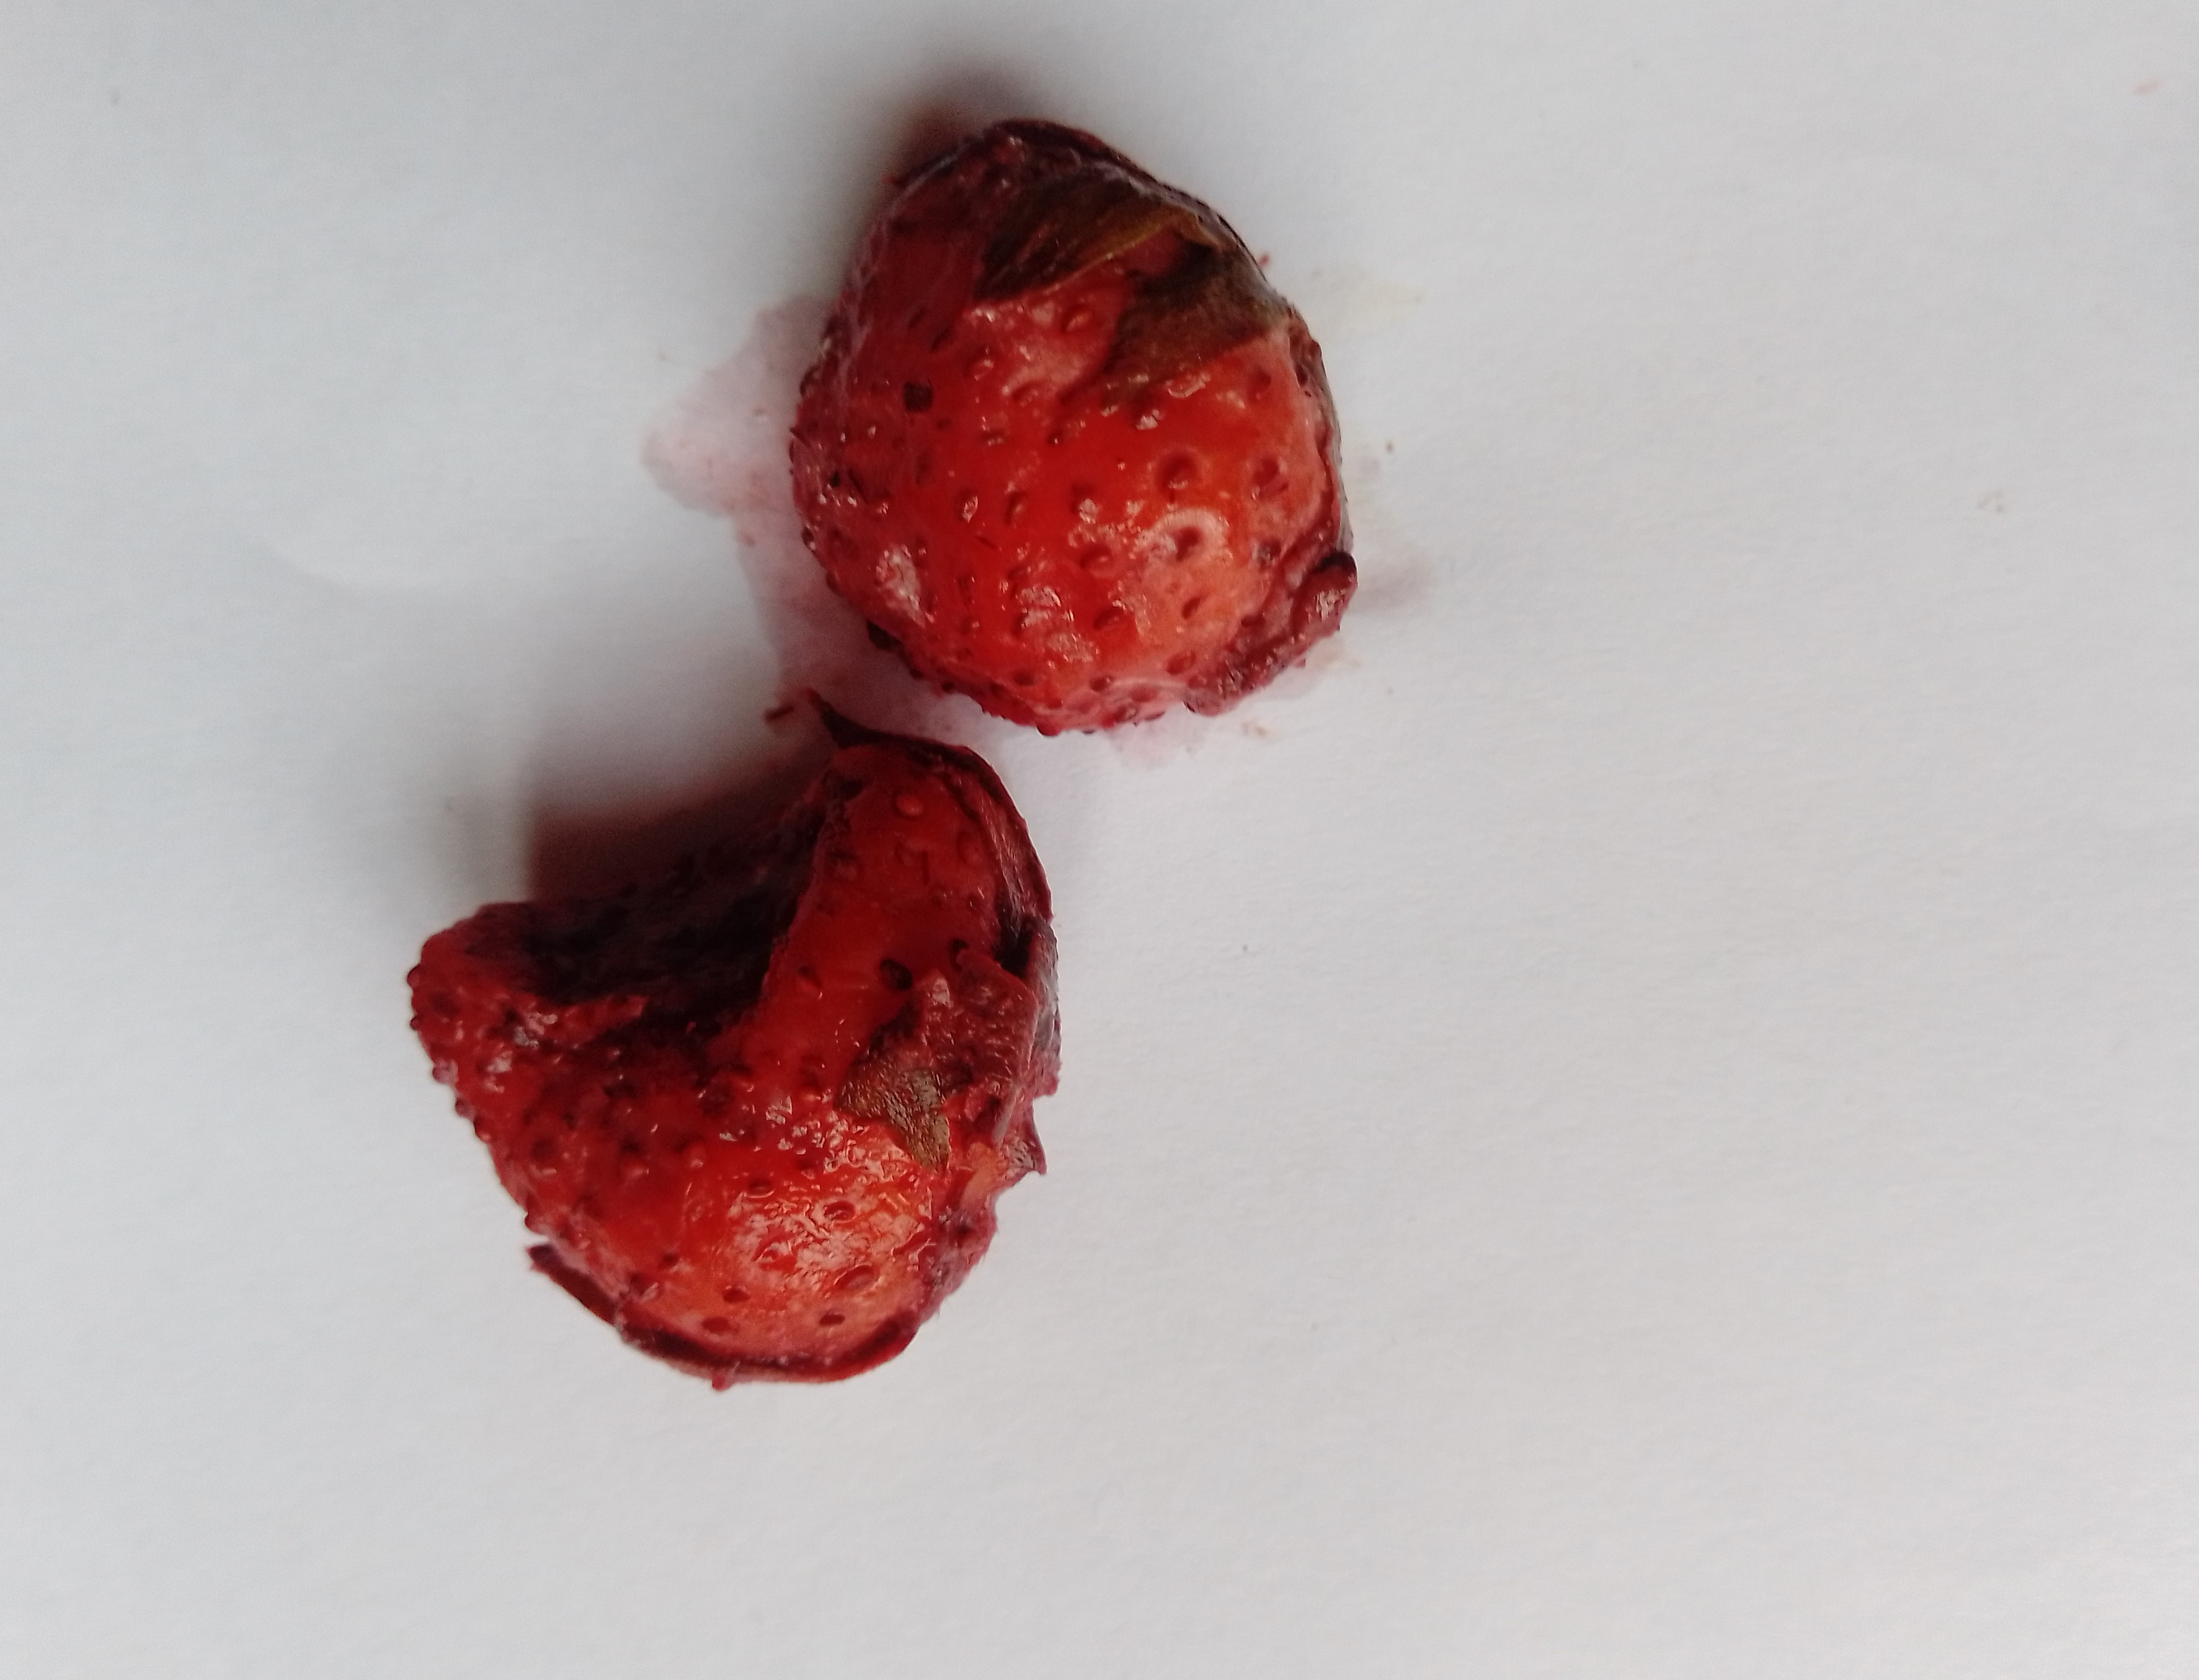
Fruit: strawberry
Condition: rotten